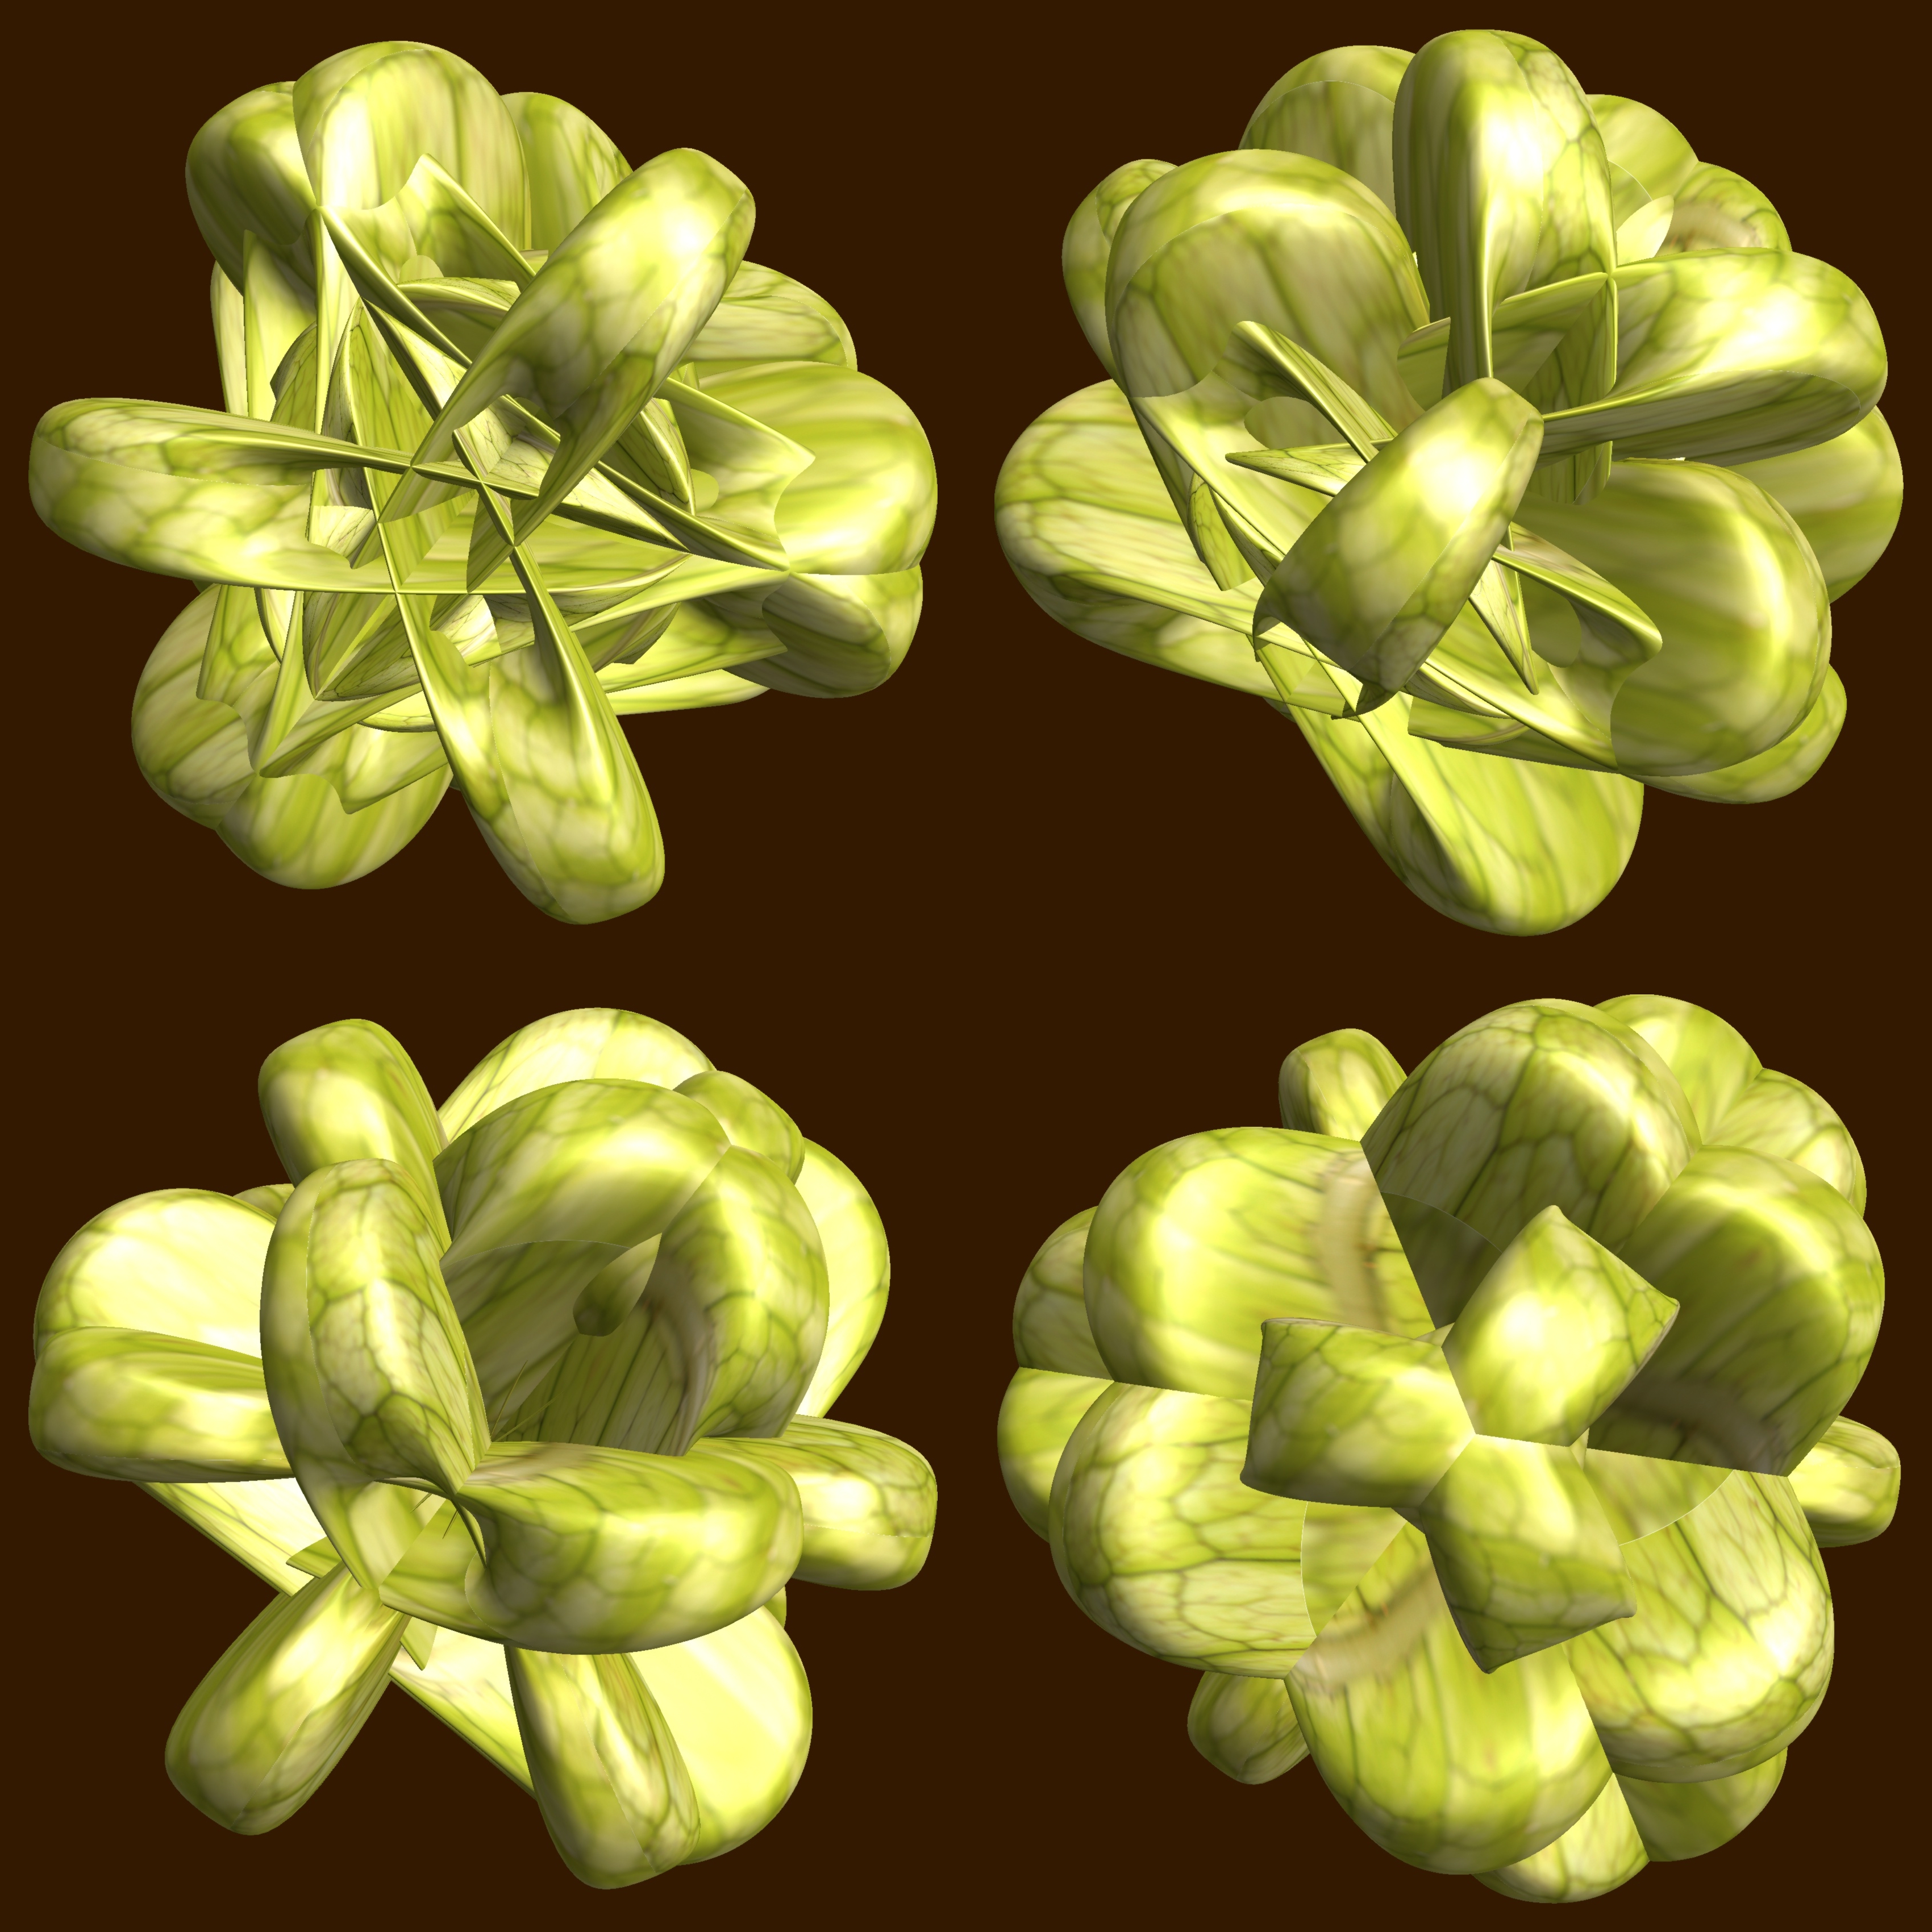
abstract, structure, plant, texture, leaf, flower, petal, pattern, food, green, produce, vegetable, geometry, yellow, gourd, sculpture, cool image, design, symmetry, 3d, graphic, shape, torus, mathematica, cg, parametricplot3d, code, program, algorithm, mapping, geometricsculpture, hexagram, flowering plant, land plant